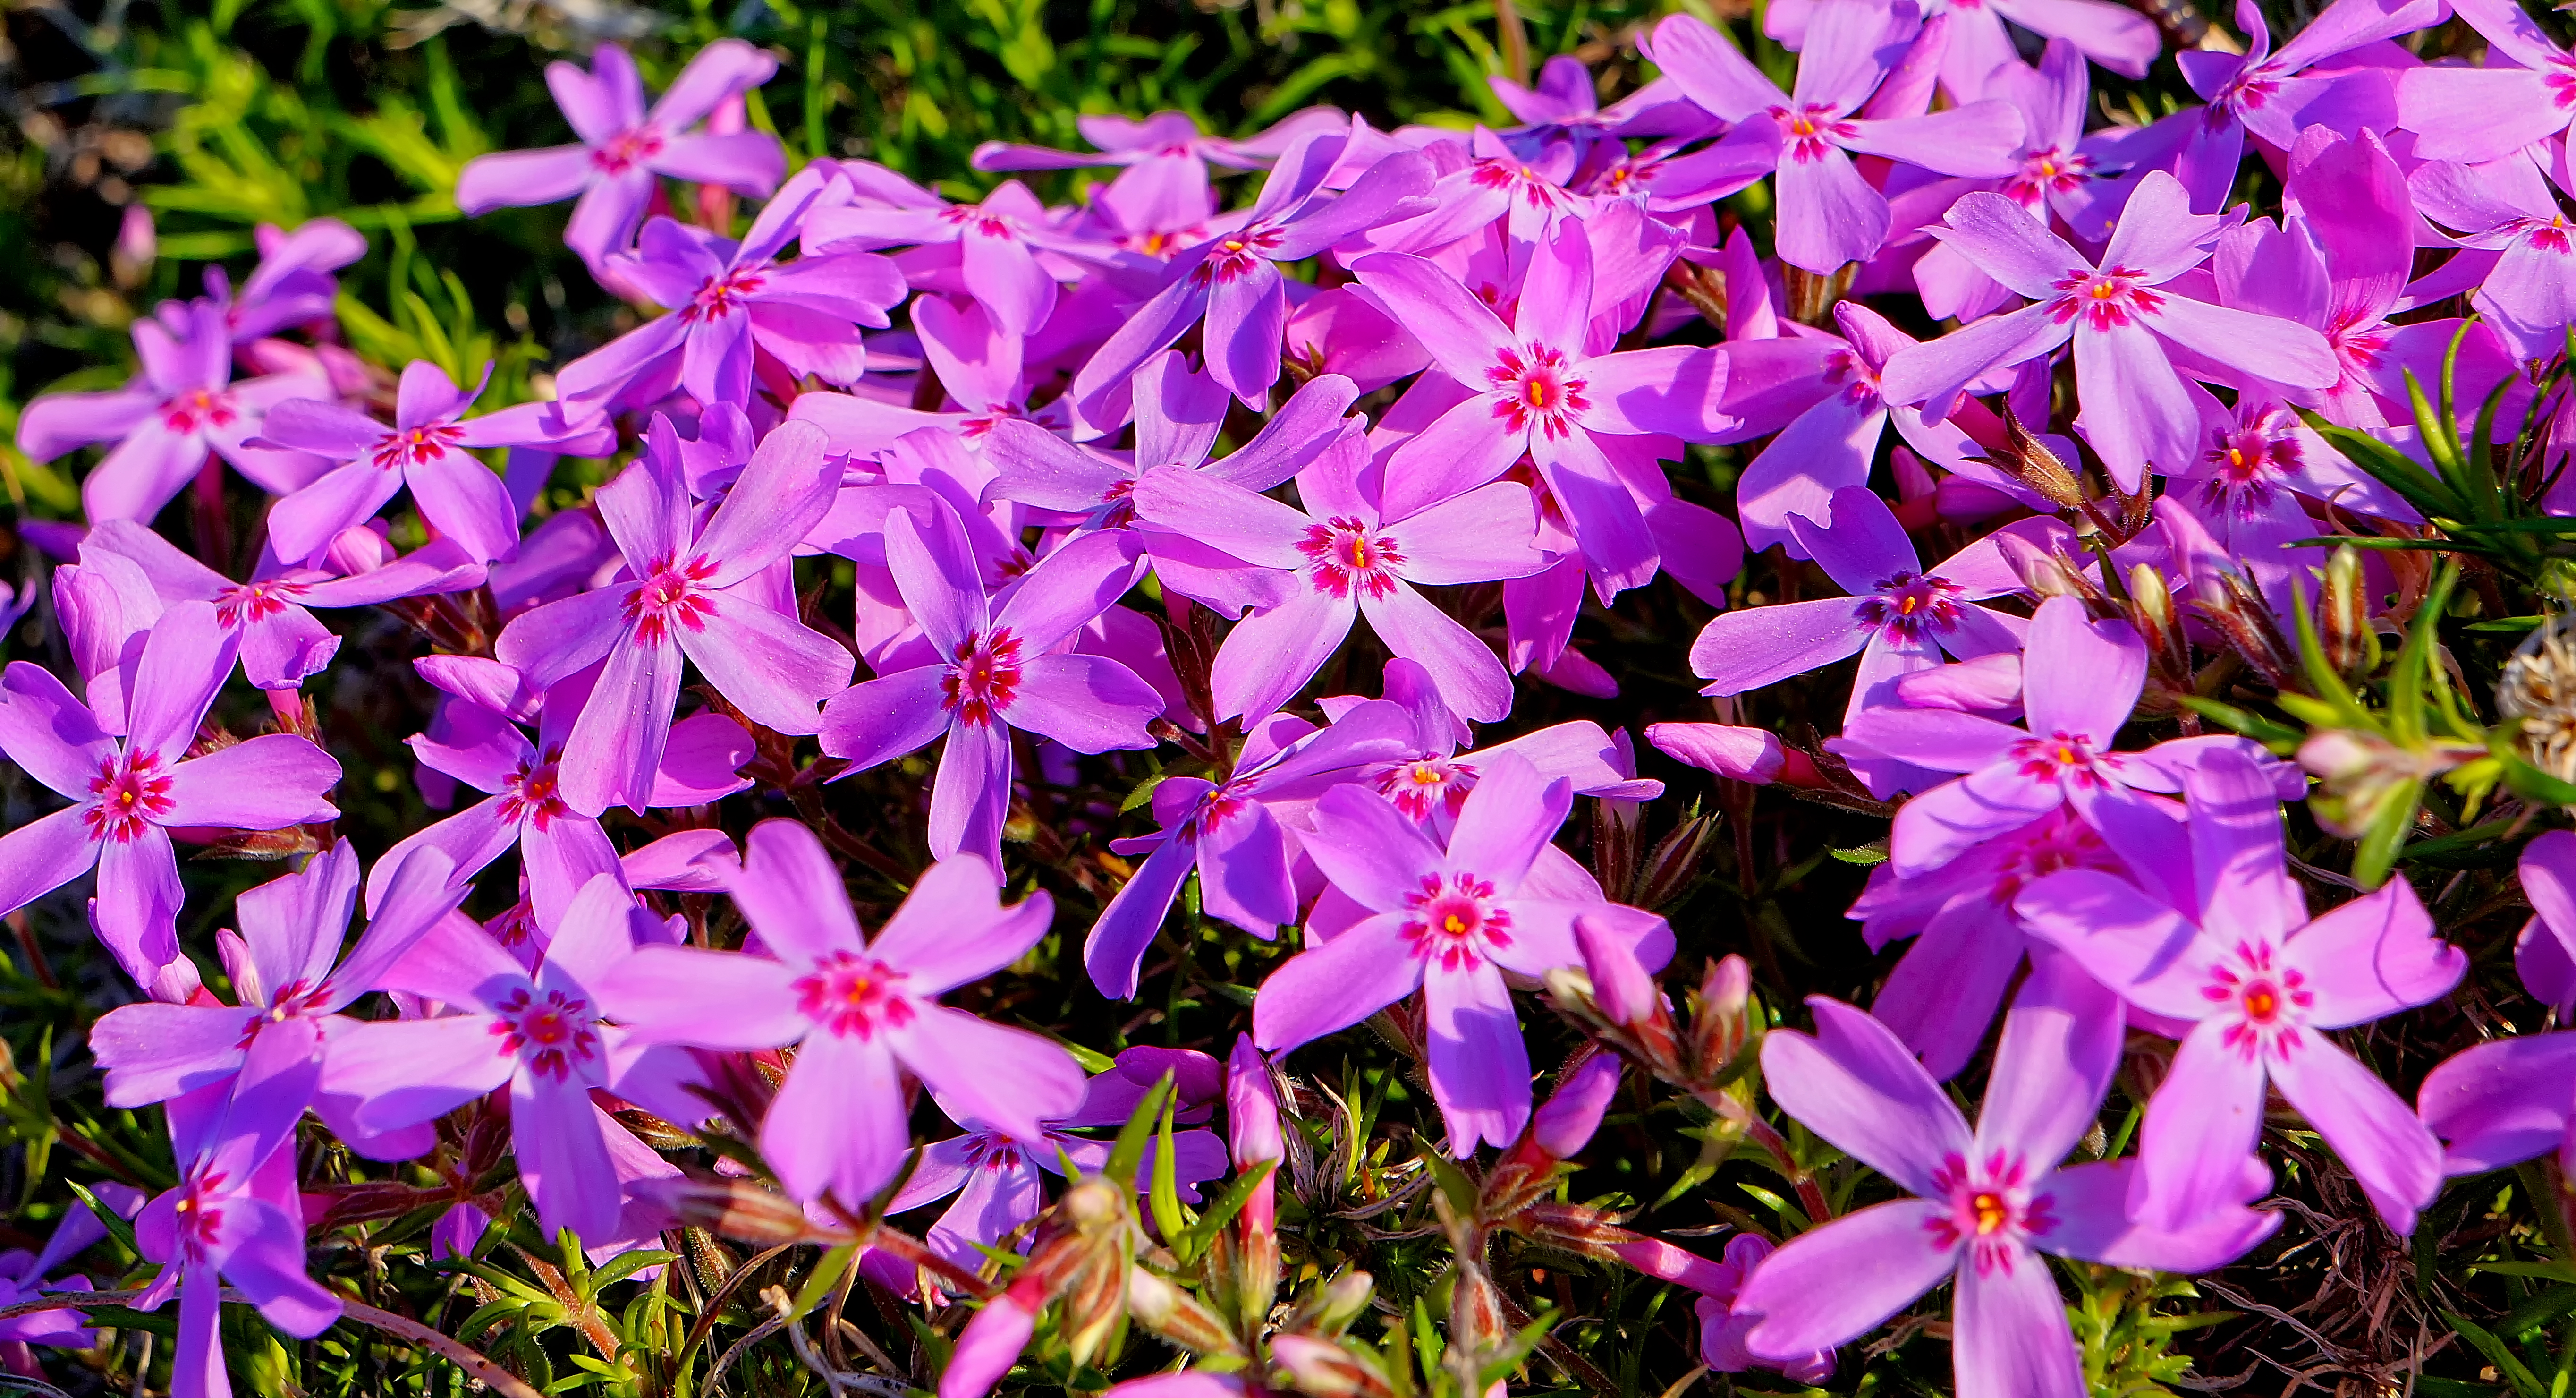
blossom, plant, flower, petal, botany, garden, pink, flora, plants, wildflower, flowers, shrub, finland, helsinki, viikki, gardenia, macro photography, flowering plant, bellflower family, land plant